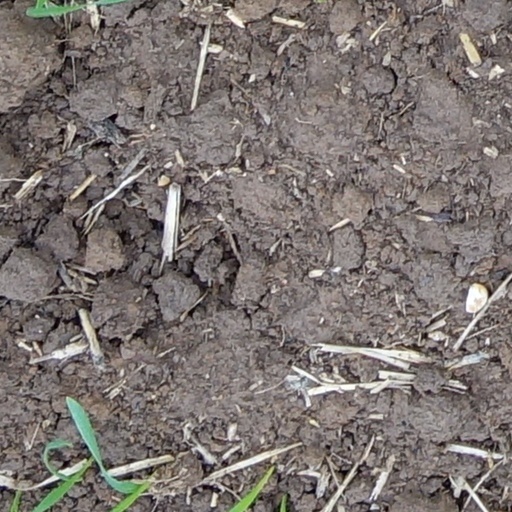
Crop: wheat